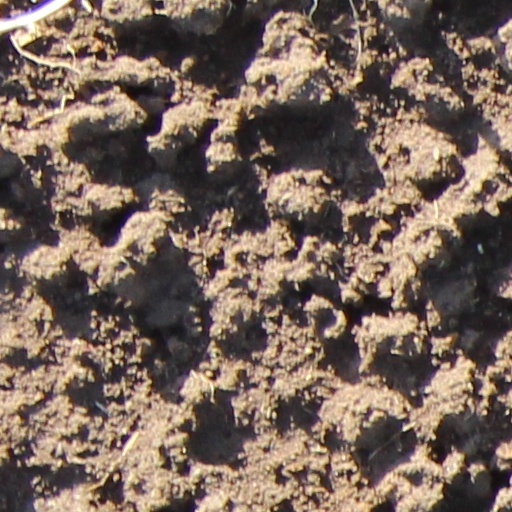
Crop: wheat